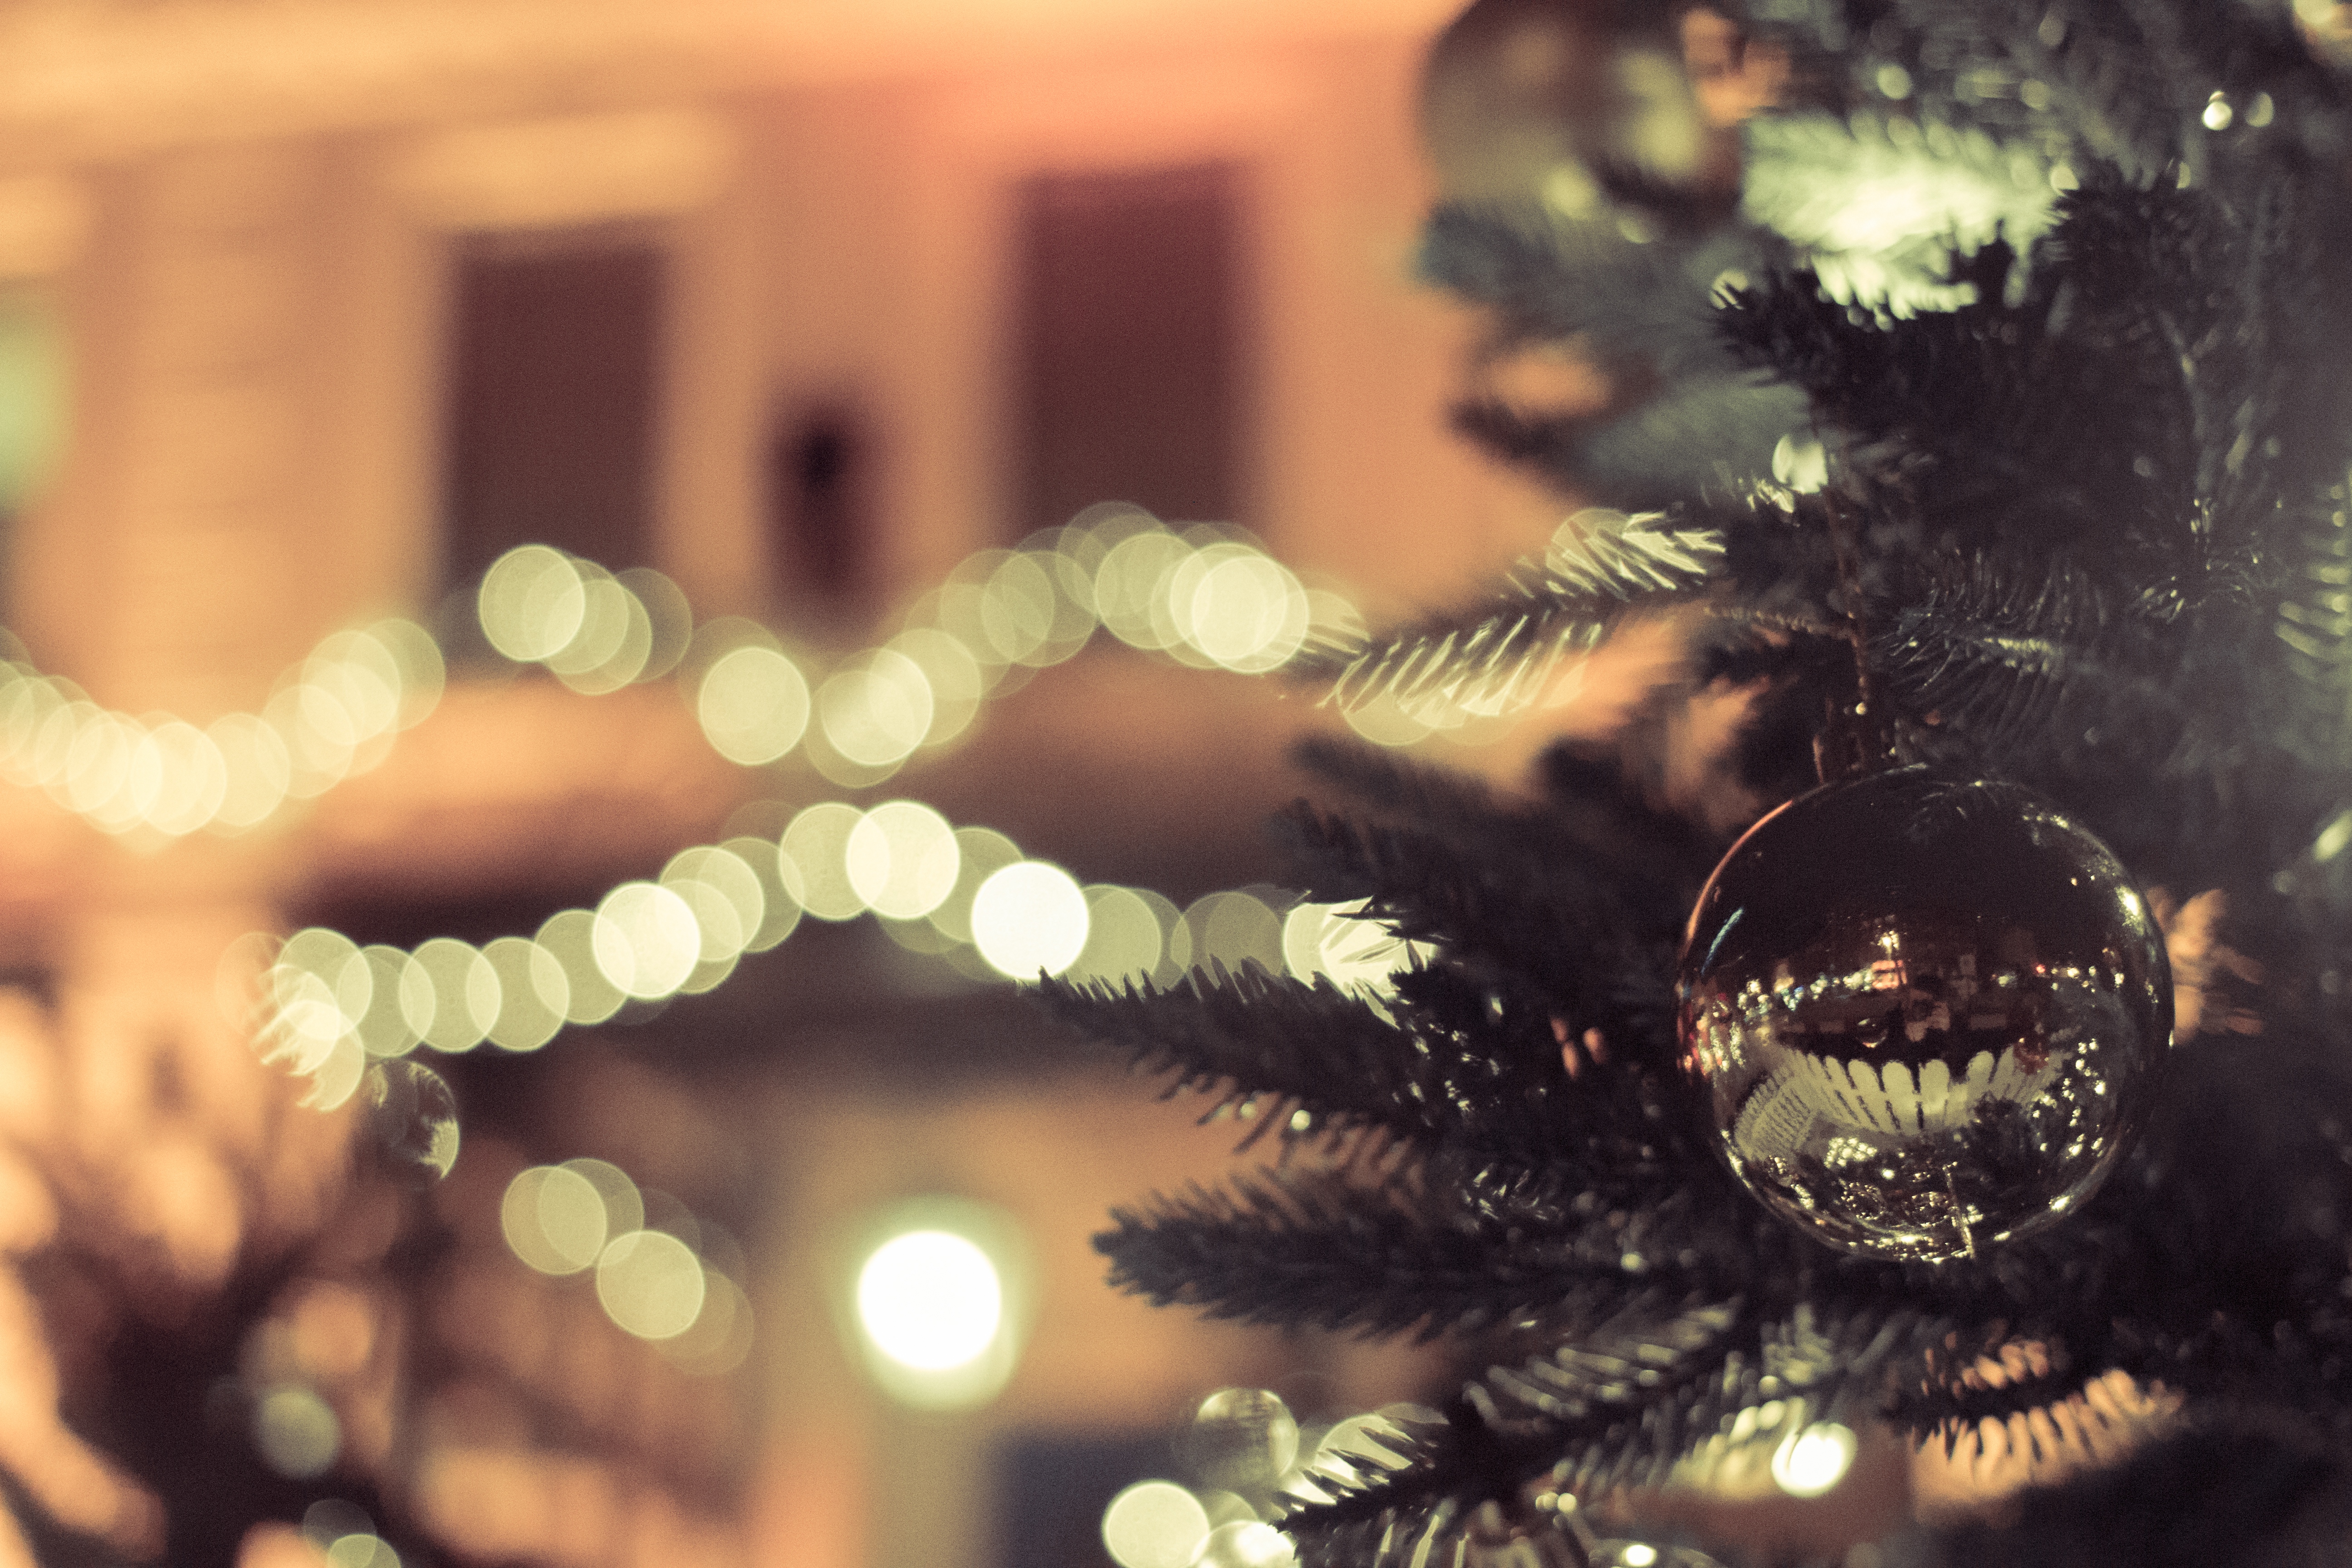
tree, christmas ornament, light, christmas, sky, lighting, christmas tree, fir, ornament, branch, christmas decoration, pine family, plant, spruce, christmas lights, interior design, reflection, night, conifer, event, christmas eve, pine